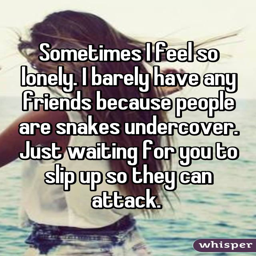
sometimes i feel so lonely .